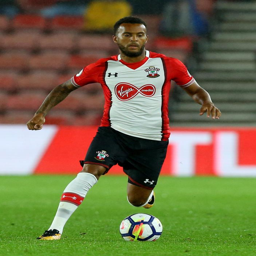
football player was a player before he joined football team